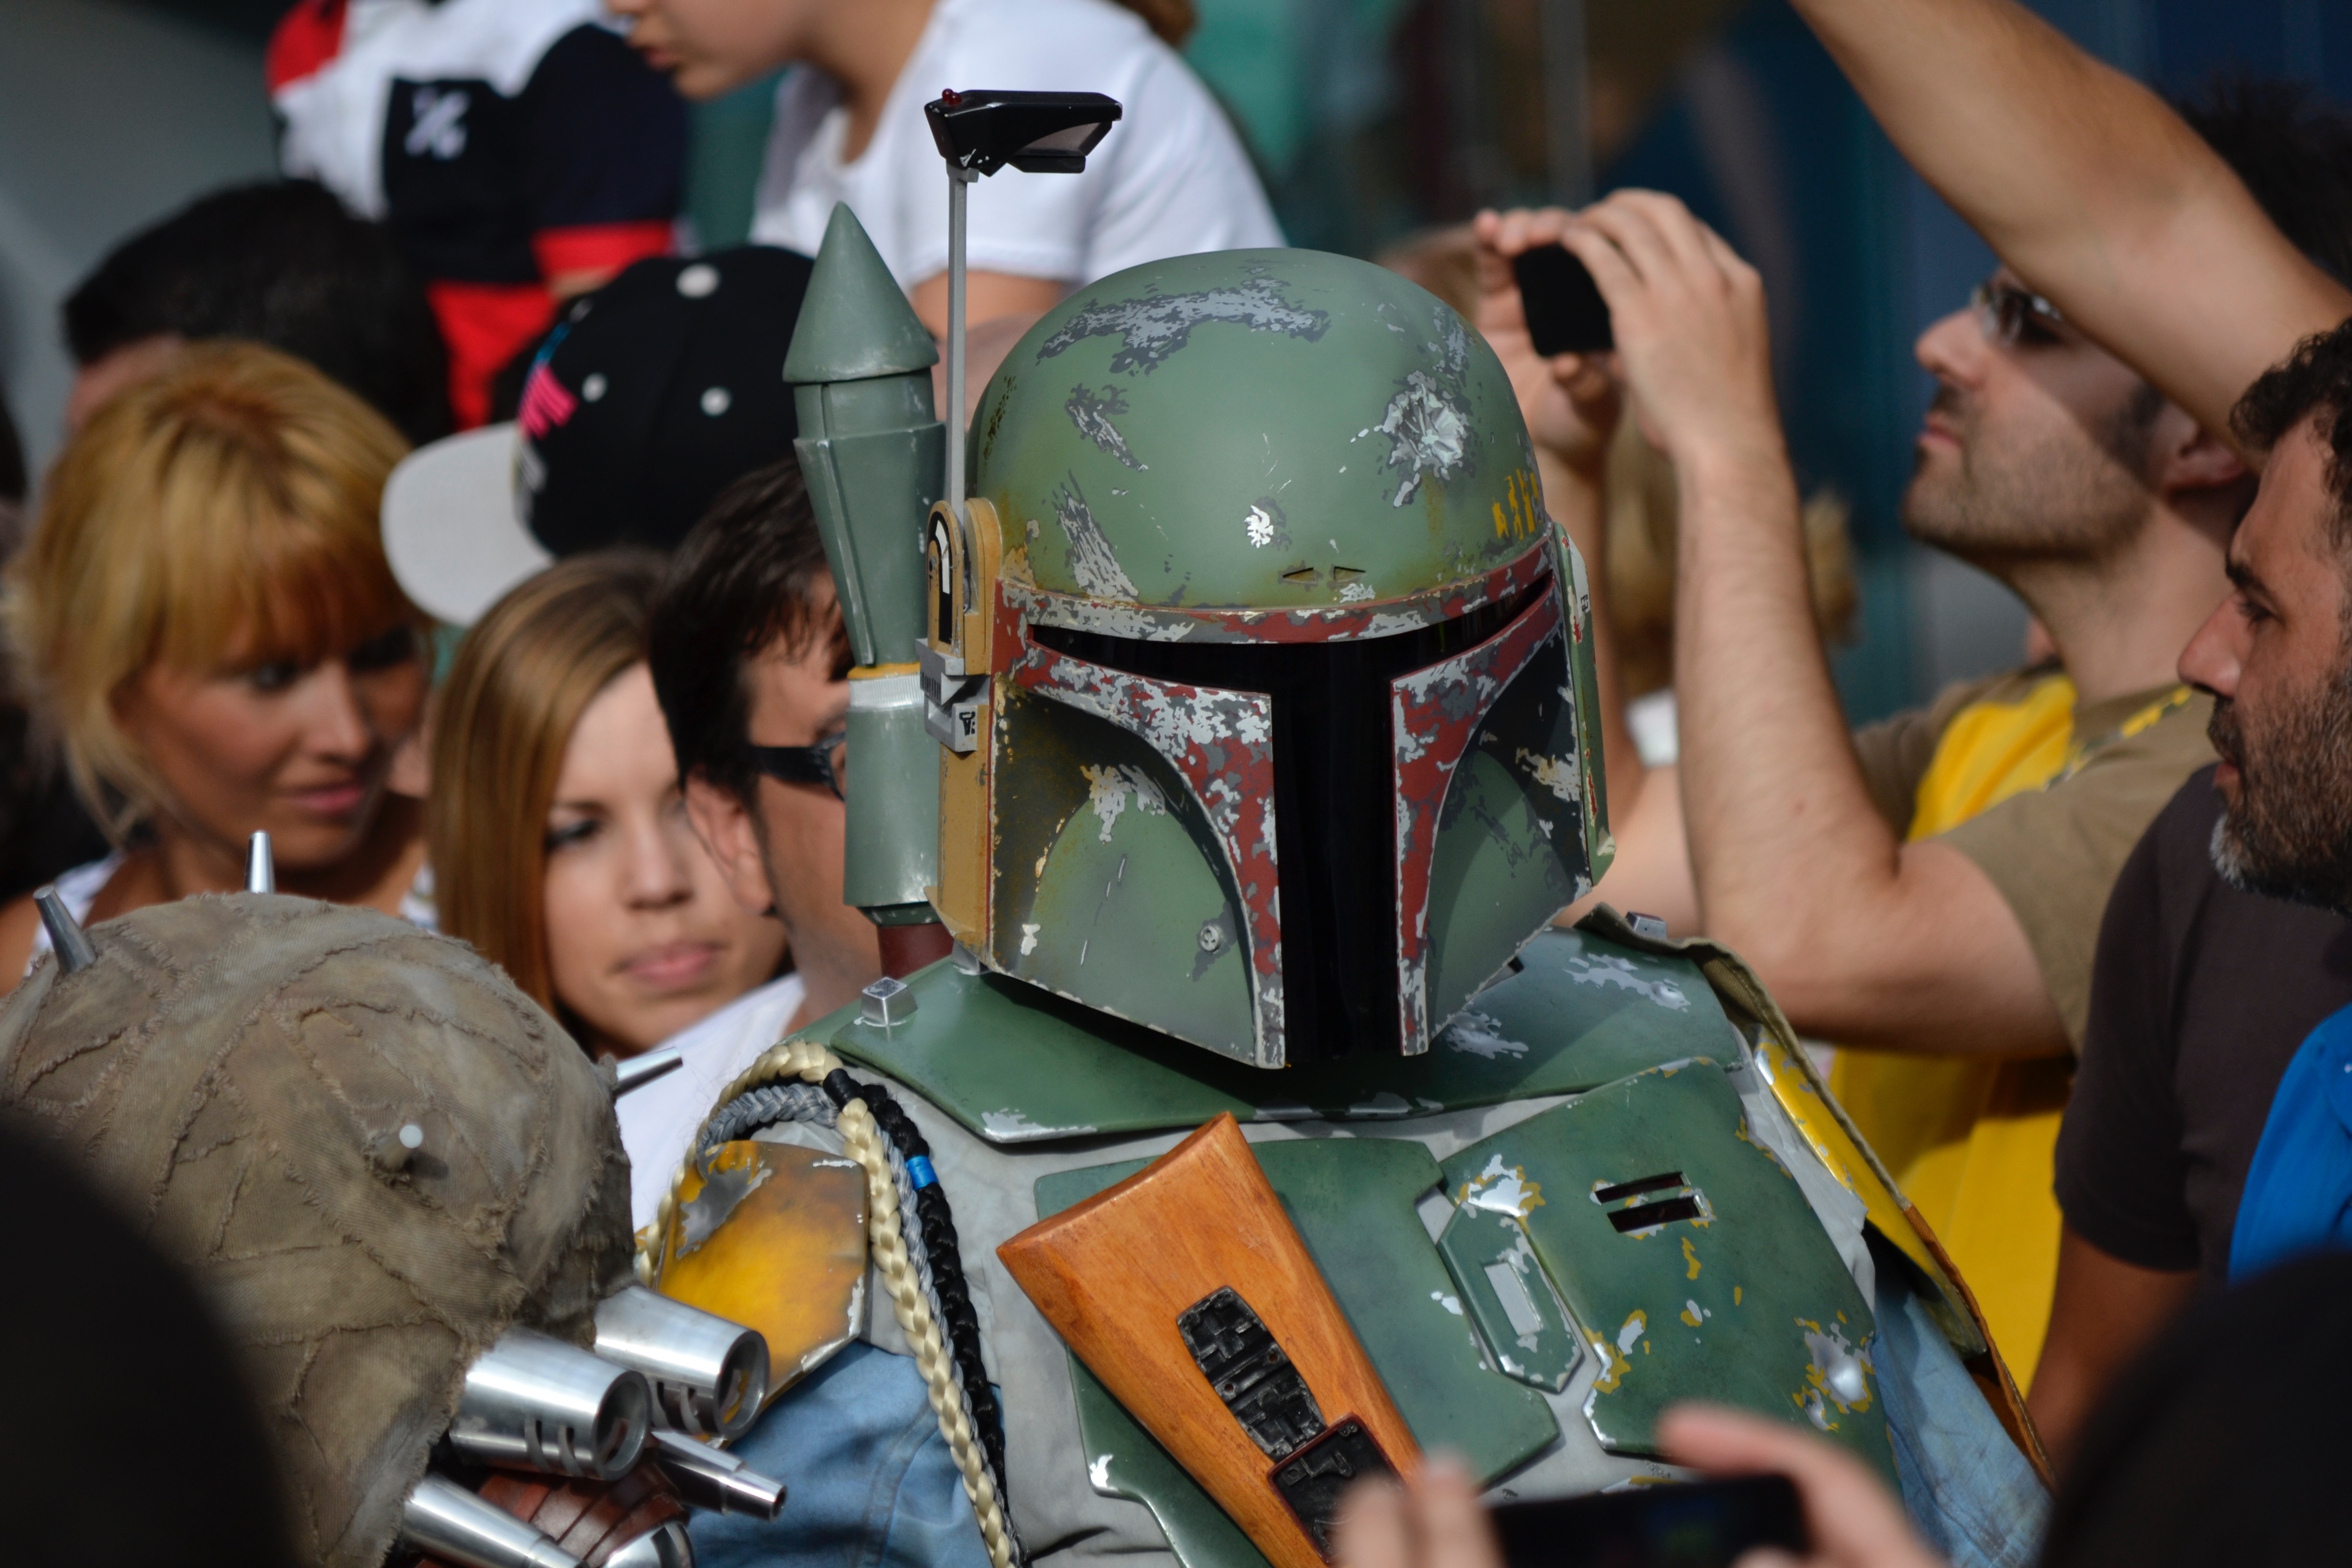
person, military, musician, profession, drum, festival, costume